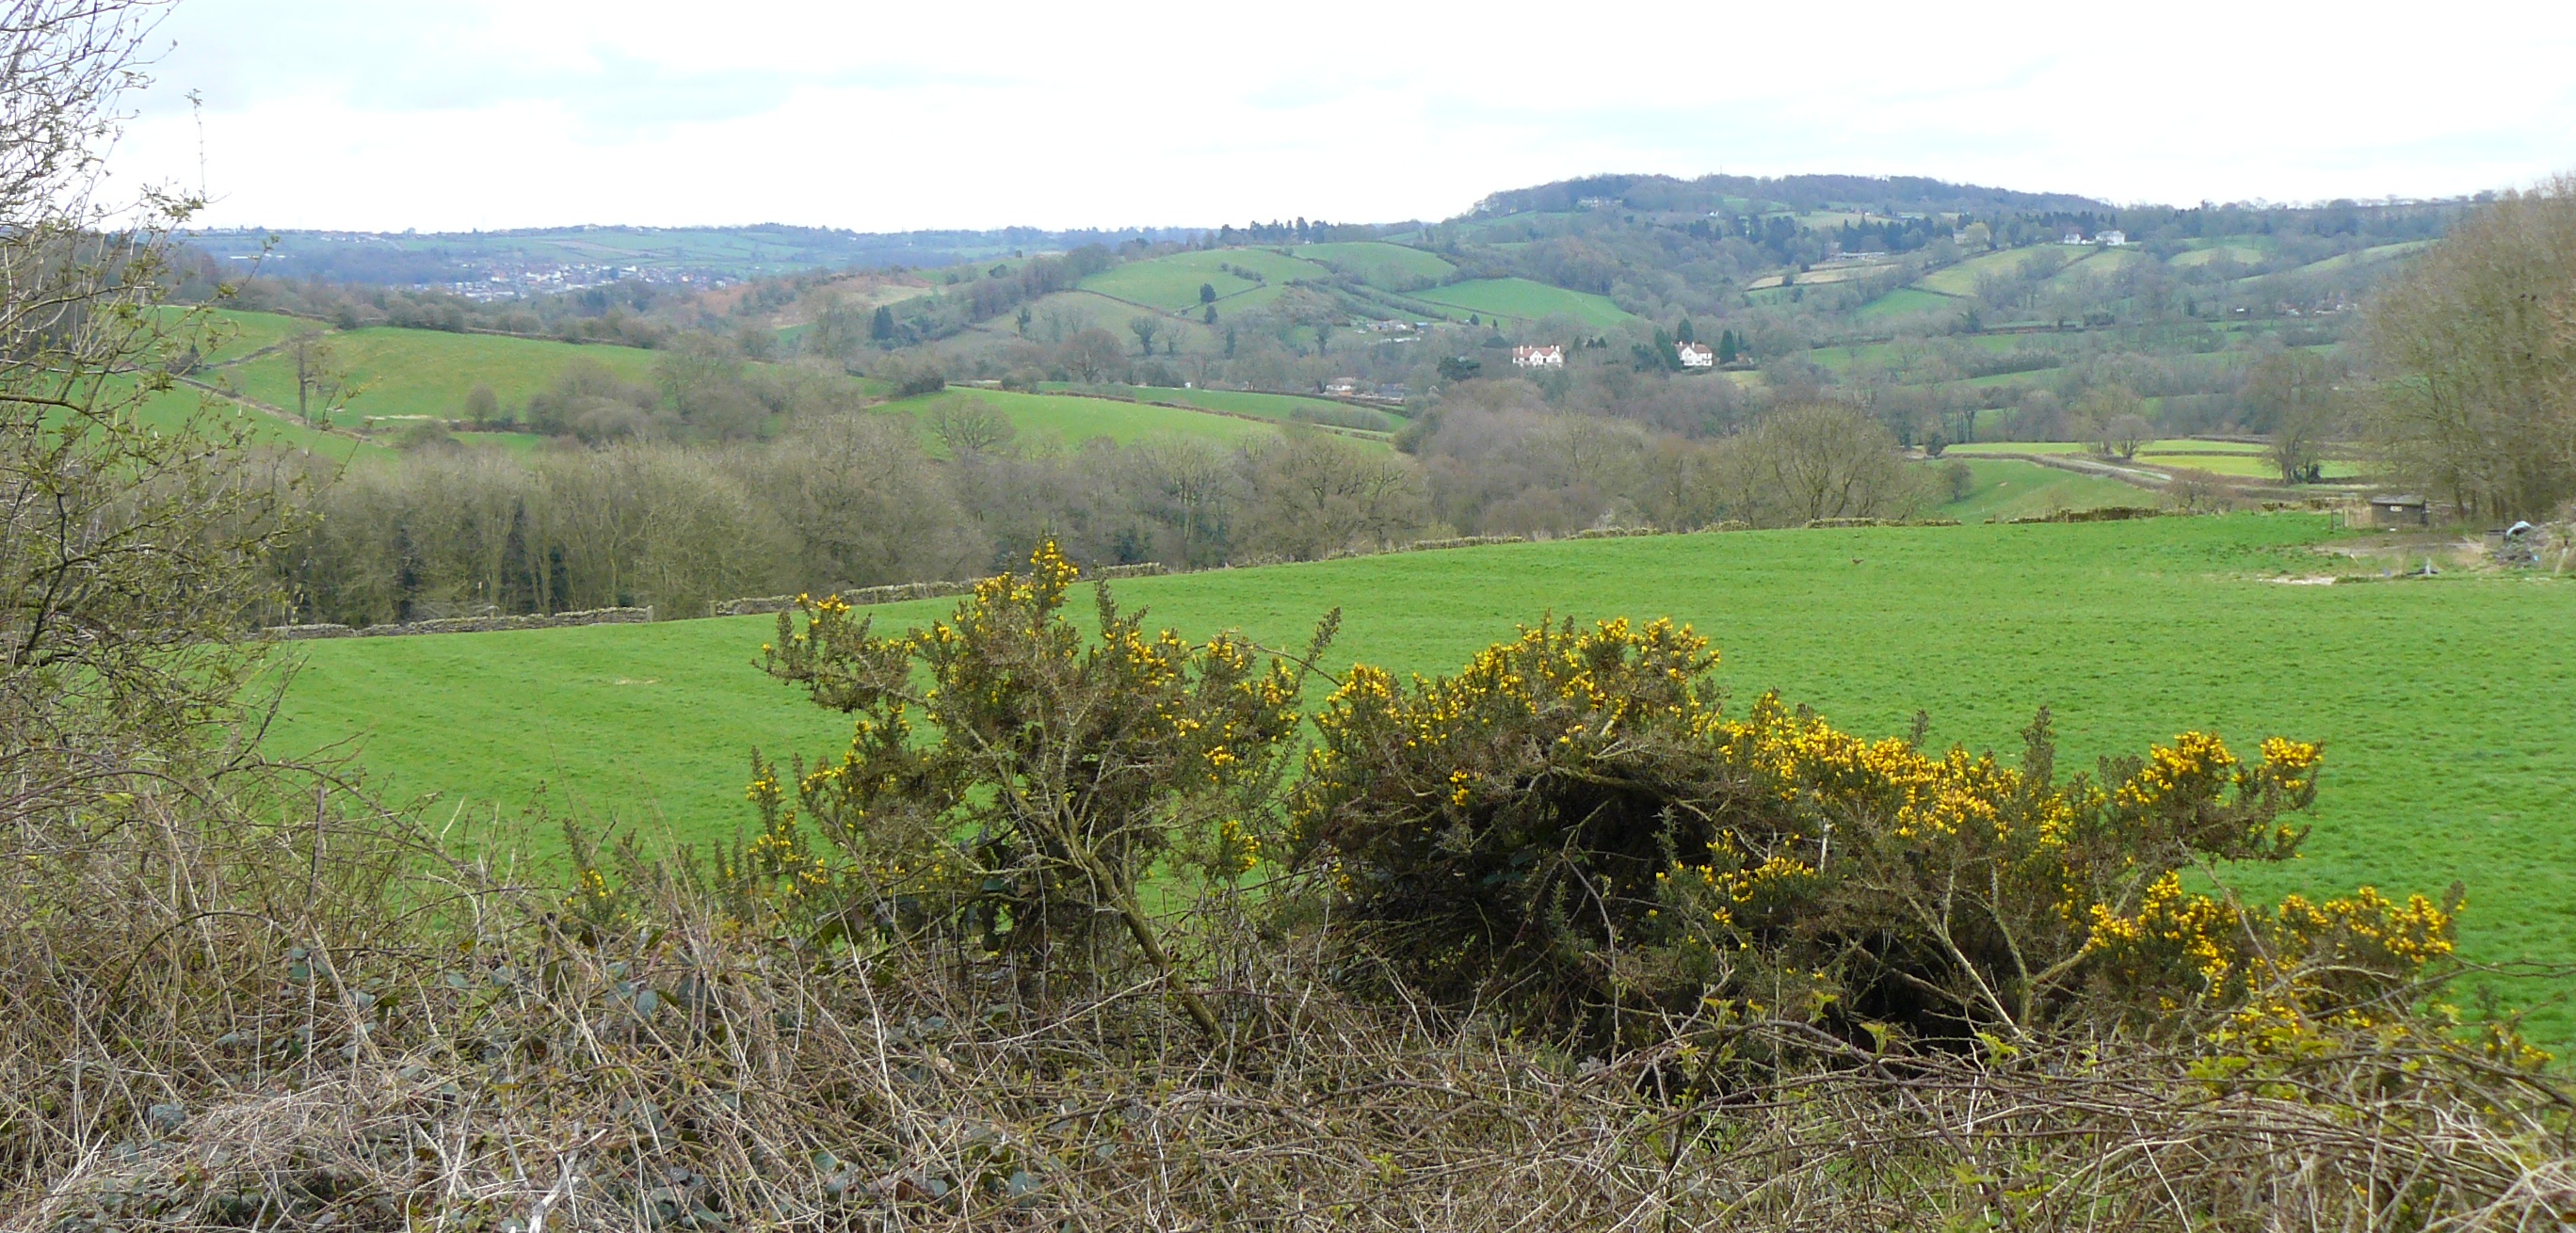
countryside, natural landscape, grassland, pasture, vegetation, hill, natural environment, land lot, plain, meadow, prairie, shrubland, field, rural area, grass, plant community, fell, tree, ecoregion, highland, grass family, landscape, plant, steppe, chaparral, farm, terrain